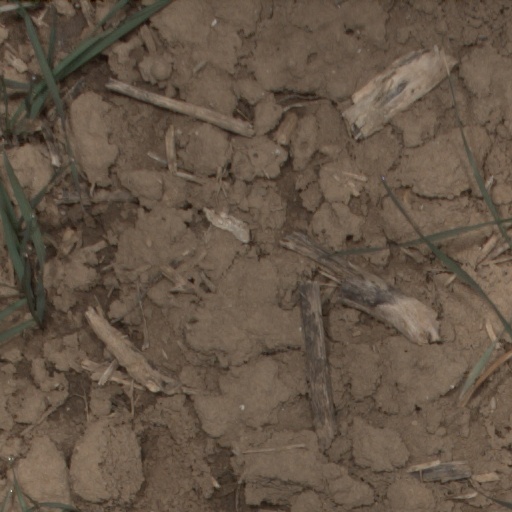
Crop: wheat